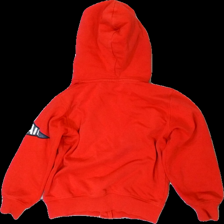
View: back
Type: Hoodie
Category: Children
Brand: Not in the list
Brand text on label: Red & Blue
Colors: Red, Black, Blue, Multicolor
Material: 59% cotton, 41% polyester
Pattern: Logo print
Cut: Regular
Size: 128
Season: All
Price range: 50-100
Recommended usage: Reuse